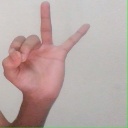
अक्षर: ण